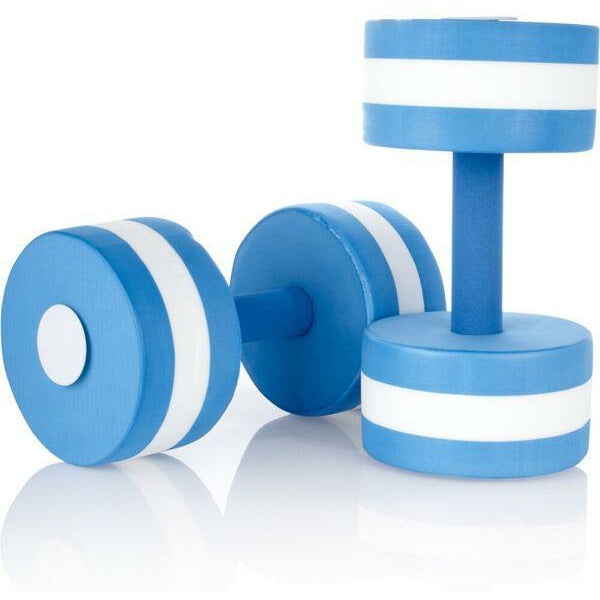
Speedo Aqua Dumbbell
Brand: Speedo
Our training aids are designed to help you get the most from your swim workout. Each training aid works a particular part of your body, so you can focus on increasing strength, stamina or tone where it suits you. Features This aqua dumbell is designed for aquatic resistance training. Designed to increase upper body strength and endurance. Soft padded grips for comfort. Ideal for shaping up in the water.
Category: Sporting Goods > Outdoor Recreation > Boating & Water Sports > Swimming > Hand Paddles